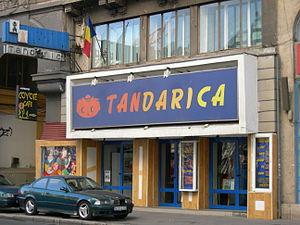
Margareta Niculescu, née le 4 janvier 1926 à Iași en Roumanie et morte le 19 août 2018, est une artiste roumaine, marionnettiste, metteur en scène, pédagogue et directrice de théâtre.